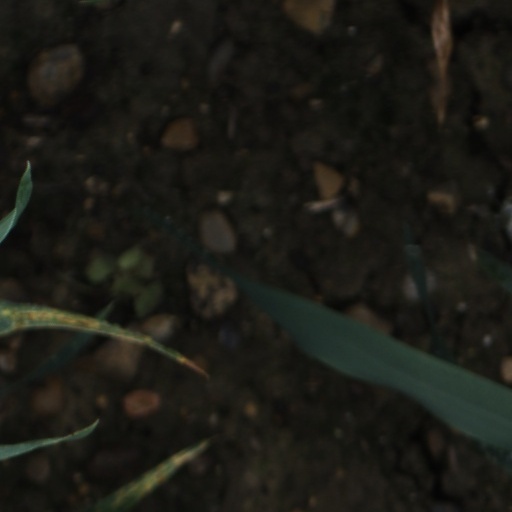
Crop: wheat